Clermont-Ferrand

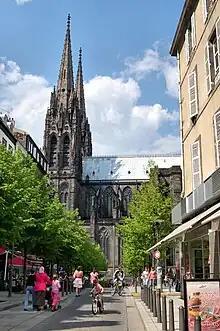
Clermont-Ferrand Cathedral of Notre-Dame de l'Assomption

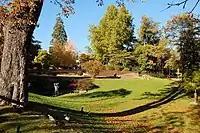

Clermont-Ferrand has two famous churches. One is Notre-Dame du Port, a Romanesque church which was built during the 11th and 12th centuries (the bell tower was rebuilt during the 19th century). It was nominated as a World Heritage Site by UNESCO in 1998. The other is Clermont-Ferrand Cathedral ("Cathédrale Notre-Dame-de-l'Assomption de Clermont-Ferrand"), built in Gothic style between the 13th and the 19th centuries.